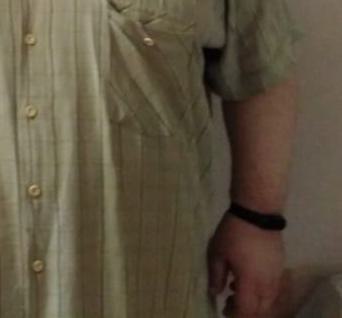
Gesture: no_gesture